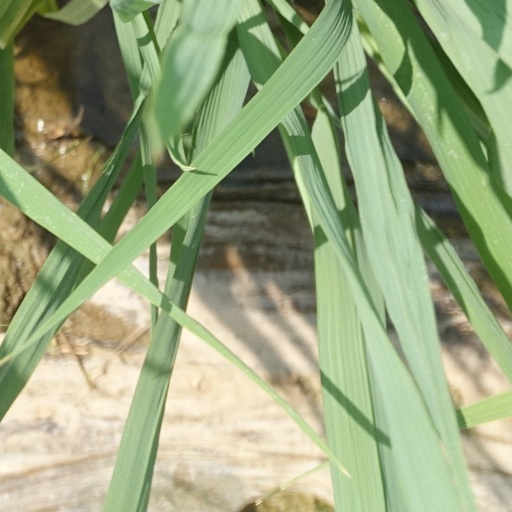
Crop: rice